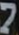
Number: 7